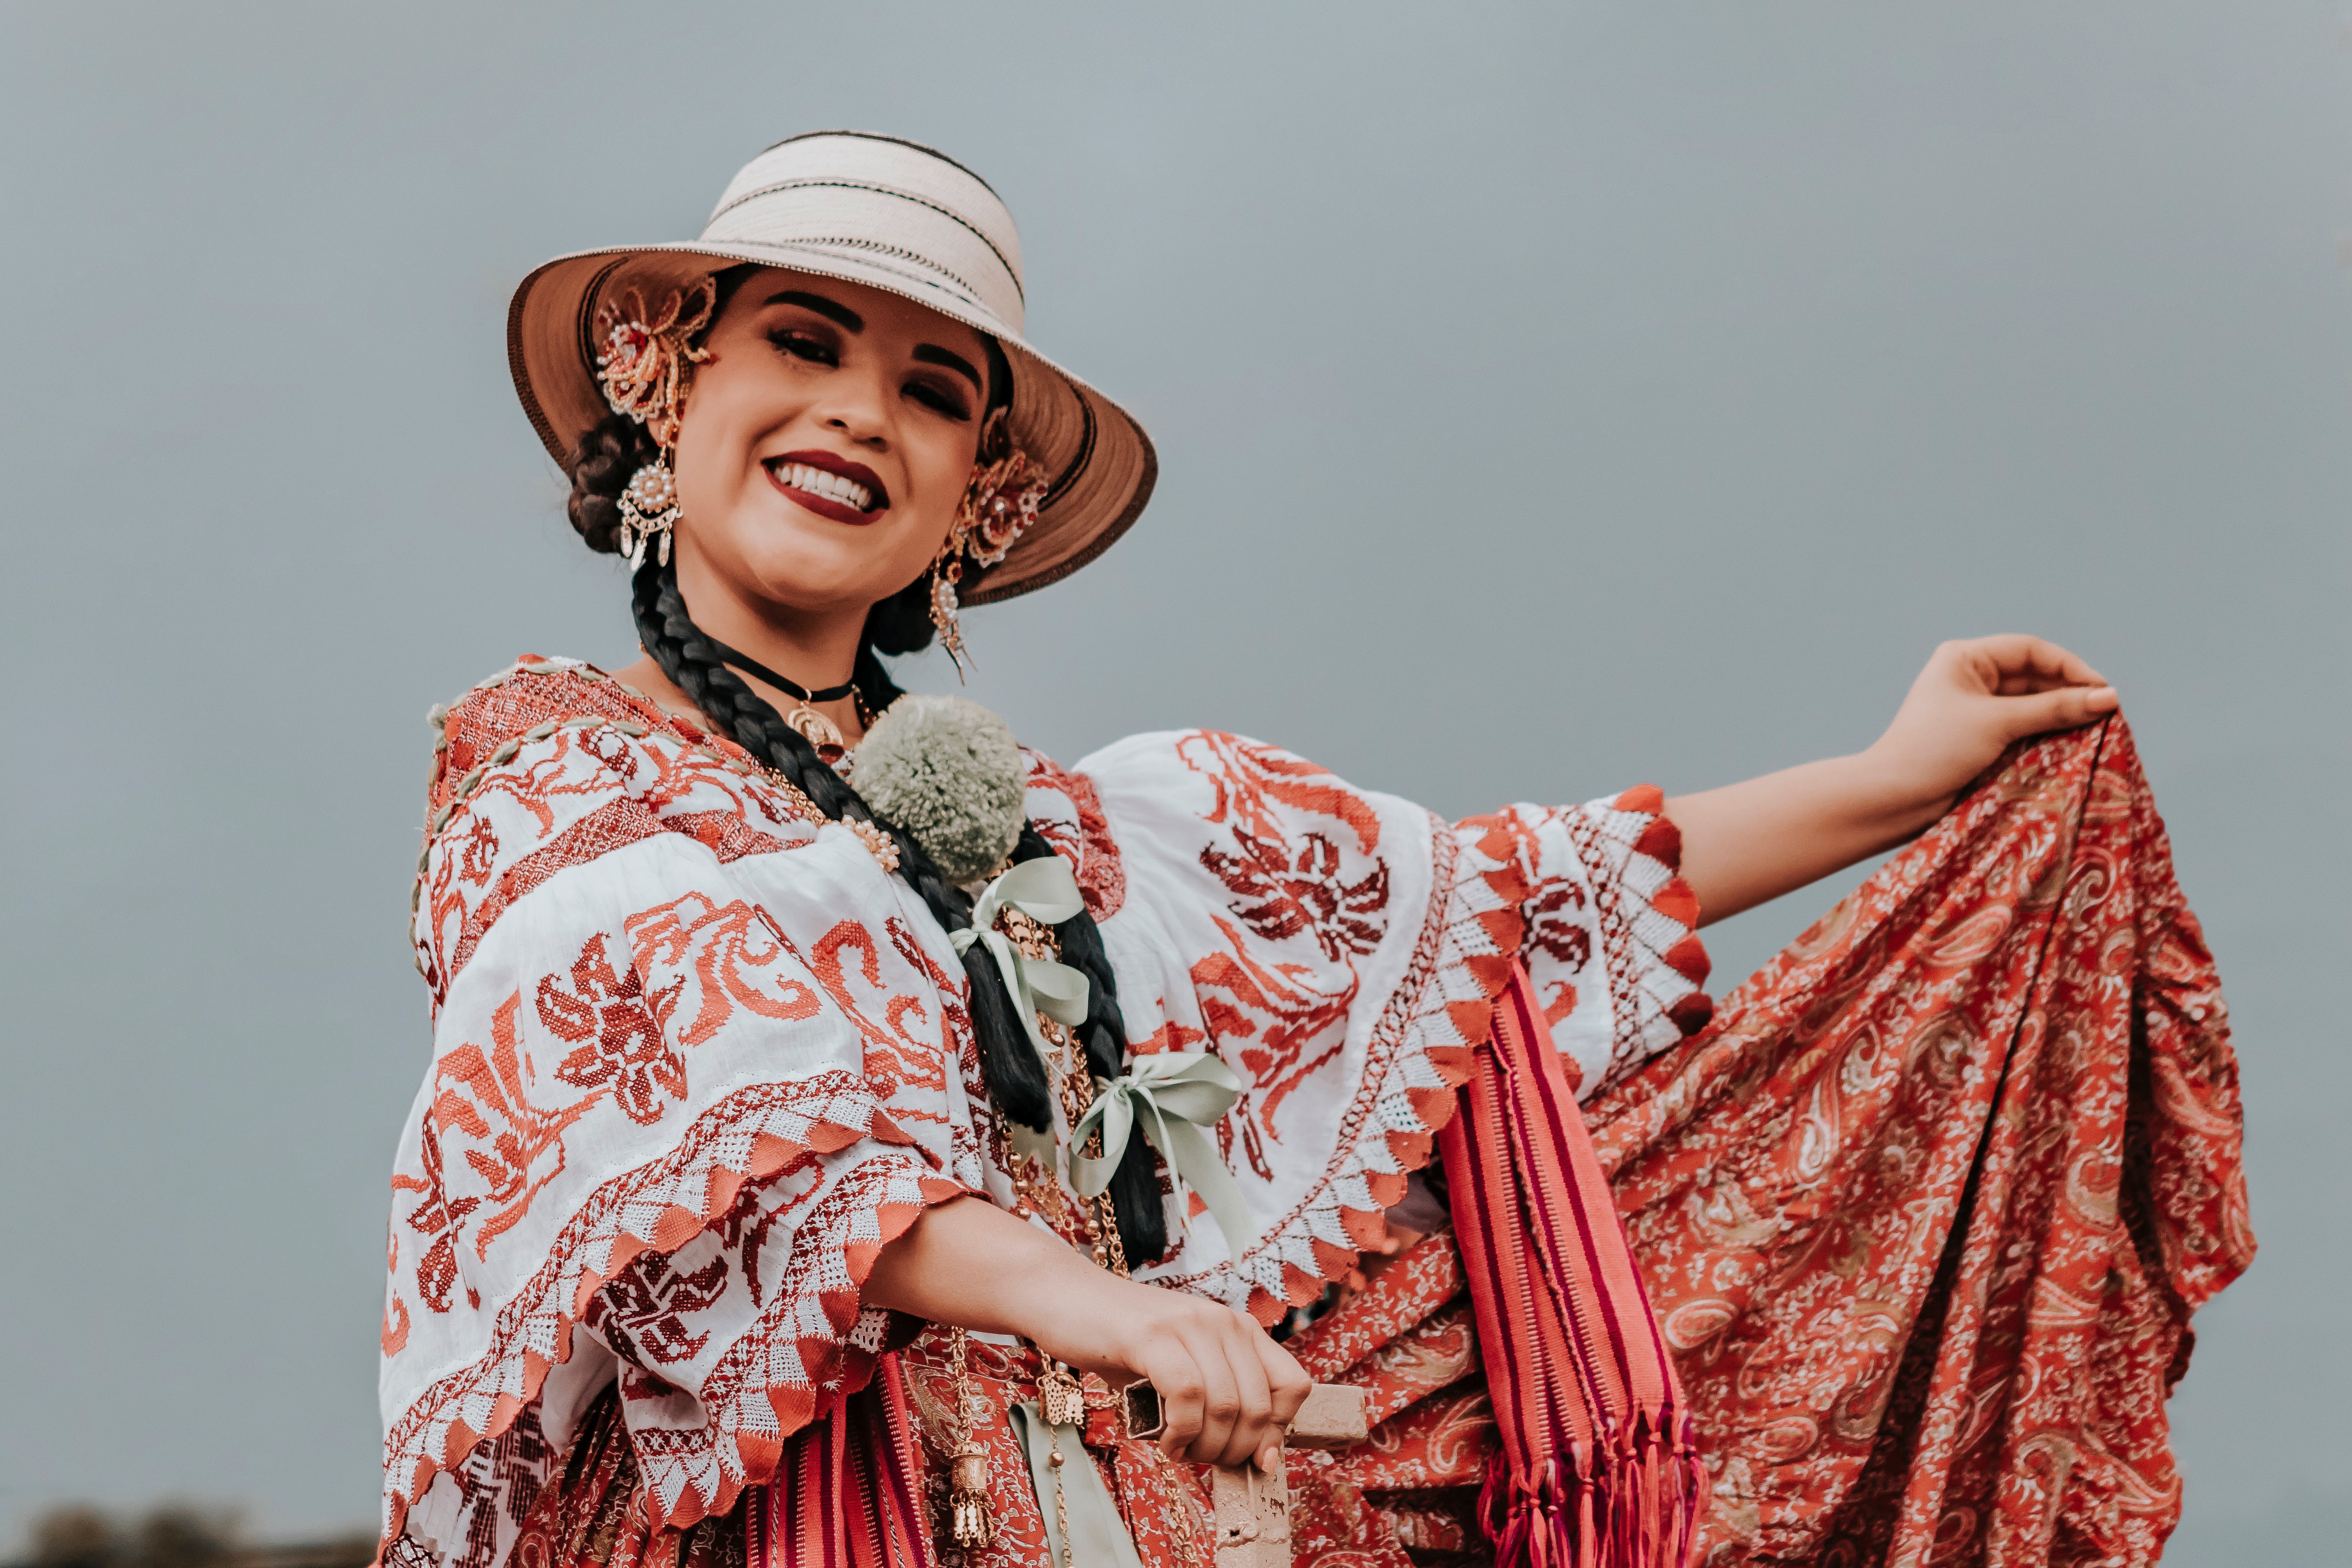
textile, photography, headgear, tradition, fashion accessory, costume, photo shoot